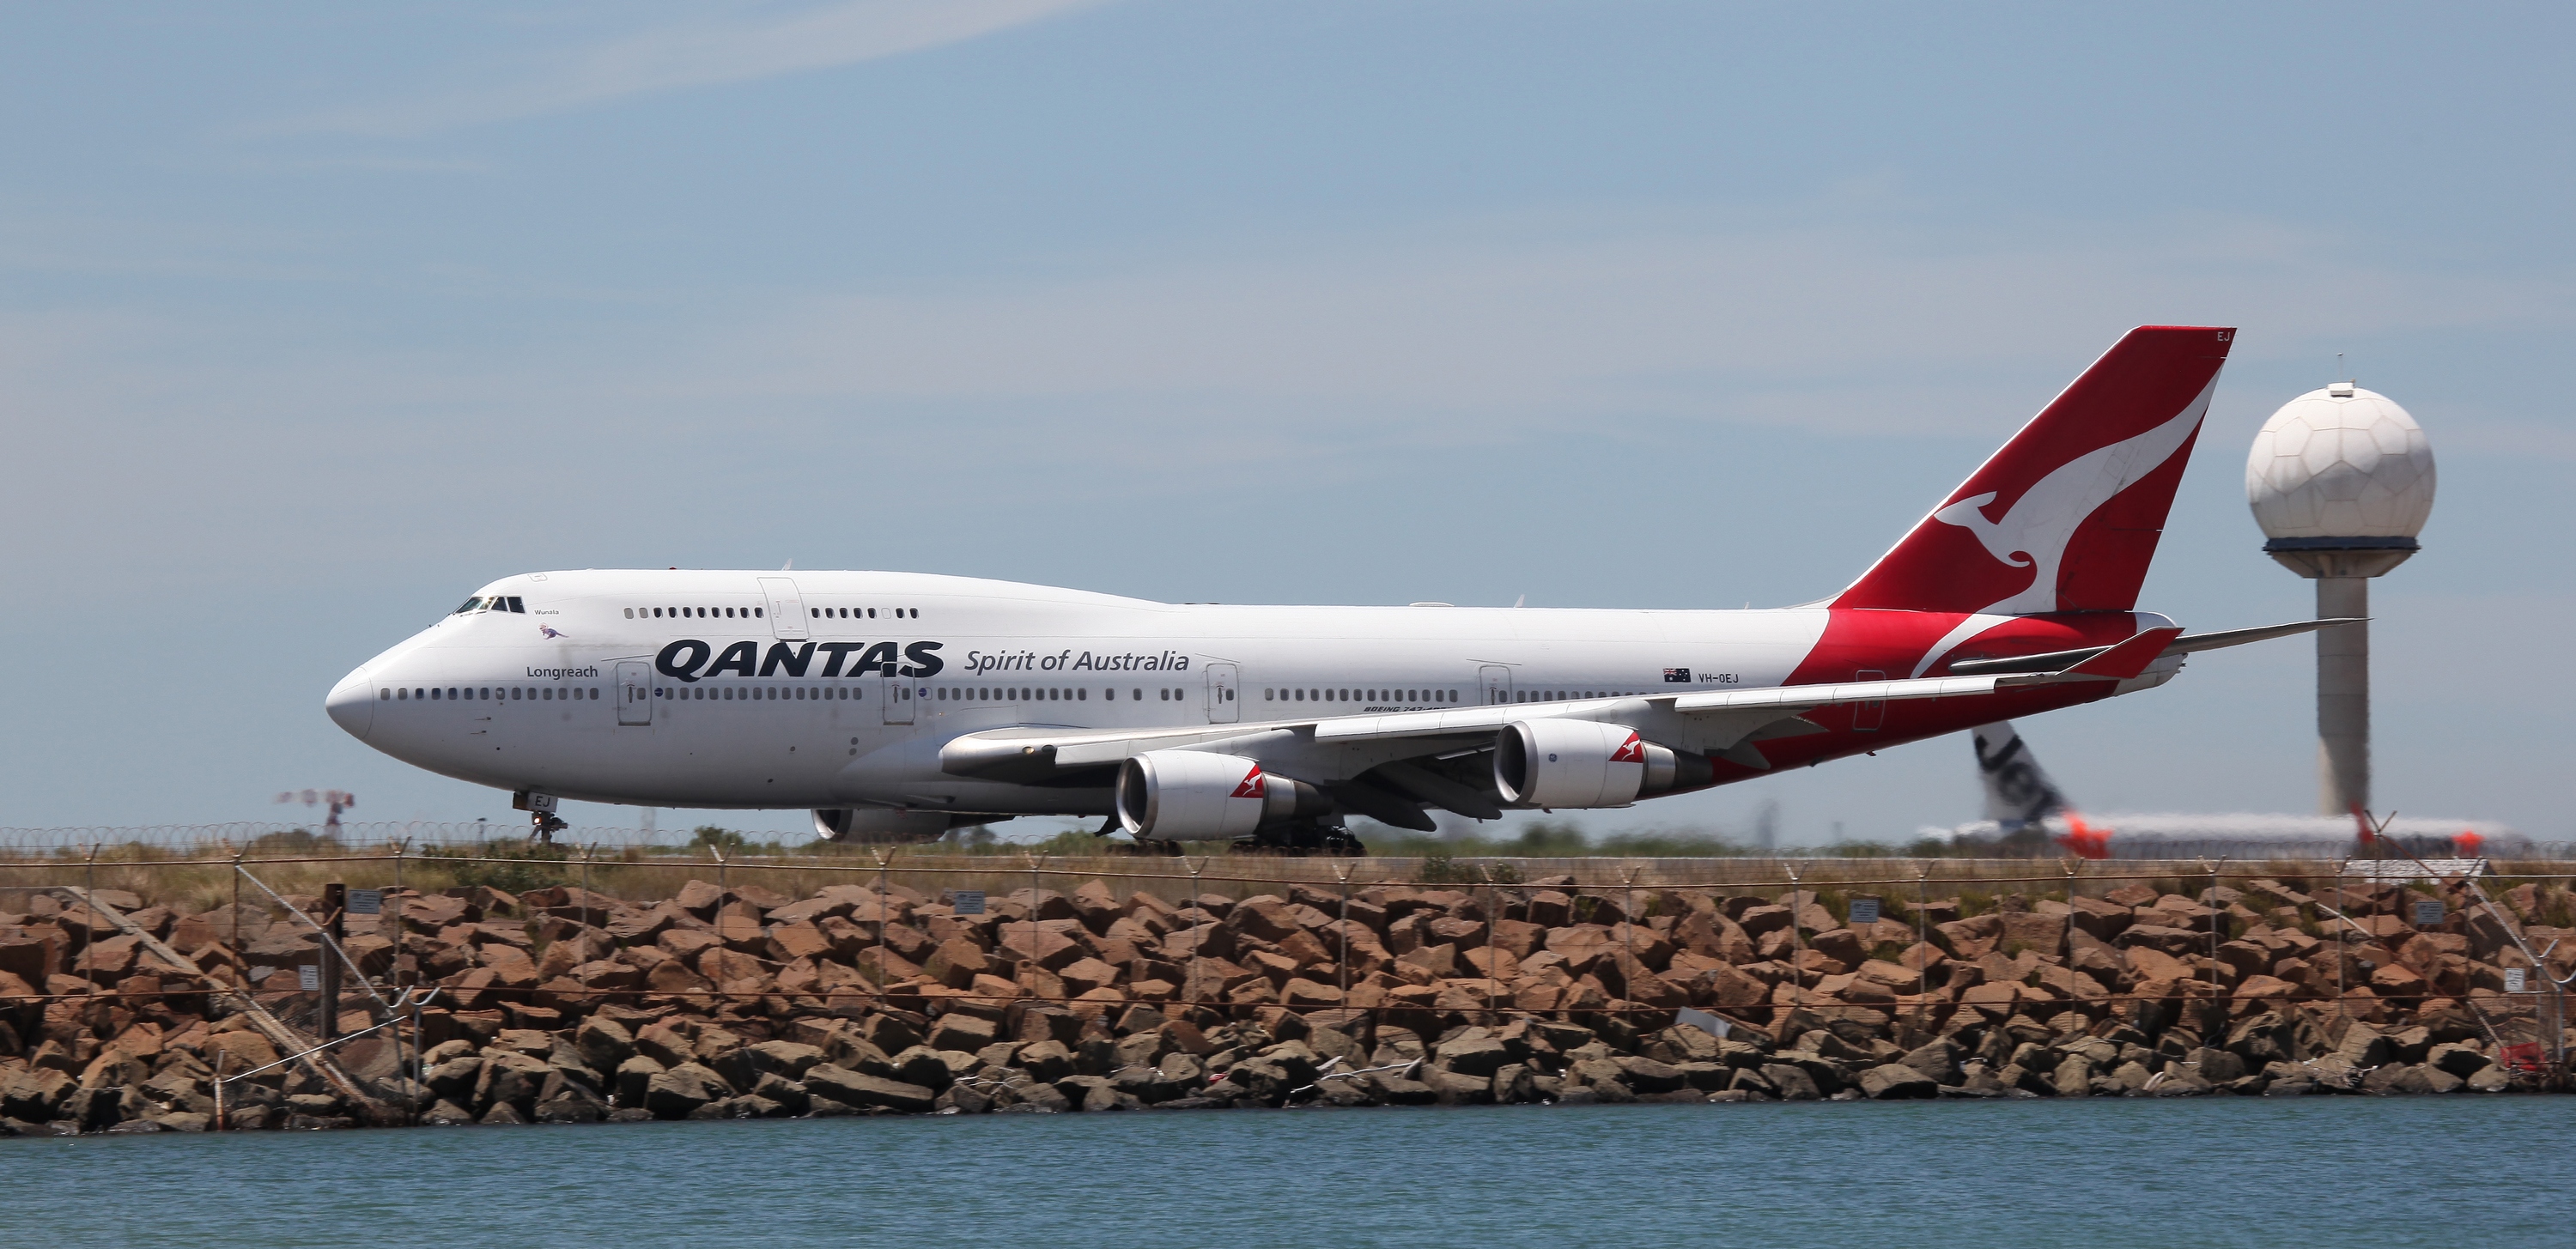
Qantas 747, airplane, daytime, aircraft, airliner, airline, wide body aircraft, air travel, aerospace engineering, aviation, service, boeing 747 400, aircraft engine, flap, boeing 747, public transport, boeing, jet engine, boeing 747 8, aerospace manufacturer, wing, jet aircraft, airbus, flight